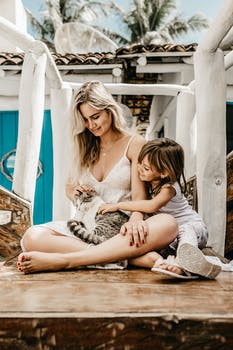
Label: No Watermark